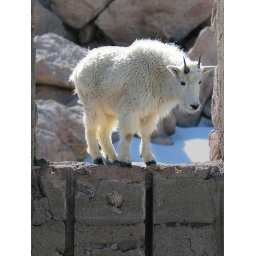
Standing in the window of an abandoned building near the summit of Mt Evans.